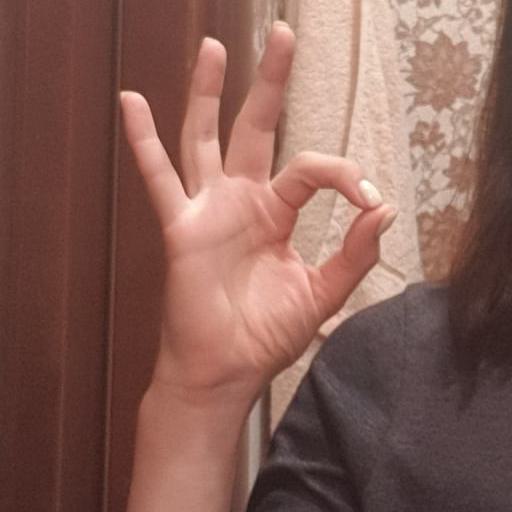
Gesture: ok